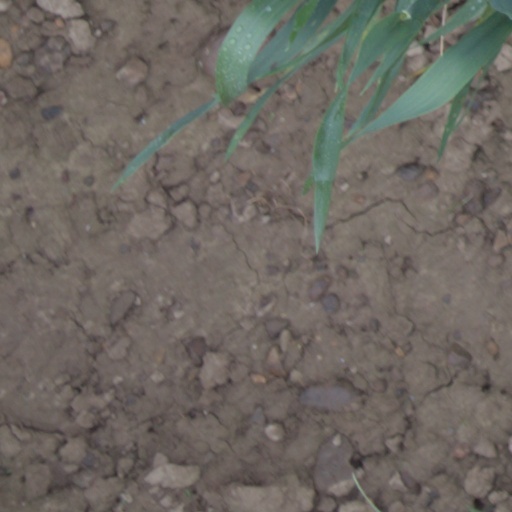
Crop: wheat